Nicolae Cristea (priest)

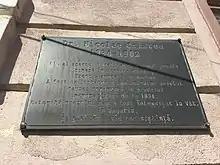
Plaque honoring Cristea, placed on his primary school in Ocna Sibiului

Born to peasant parents in Ocna Sibiului, in the Transylvania region, he began primary school in his native village before continuing at a Roman Catholic school in nearby Sibiu. He attended the state high school there, also Catholic in orientation: from 1848 to 1850, his courses were in Latin, and then in German until graduation. In 1857, he became a student at the city's theological academy, remaining there until 1859. While enrolled at the school, he met his eventual patron, Archbishop Andrei Șaguna. The latter appreciated Cristea's qualities and in 1859 advised him to enter the law faculty. He consented, and at the same time became a clerk at the archbishop's chancery.